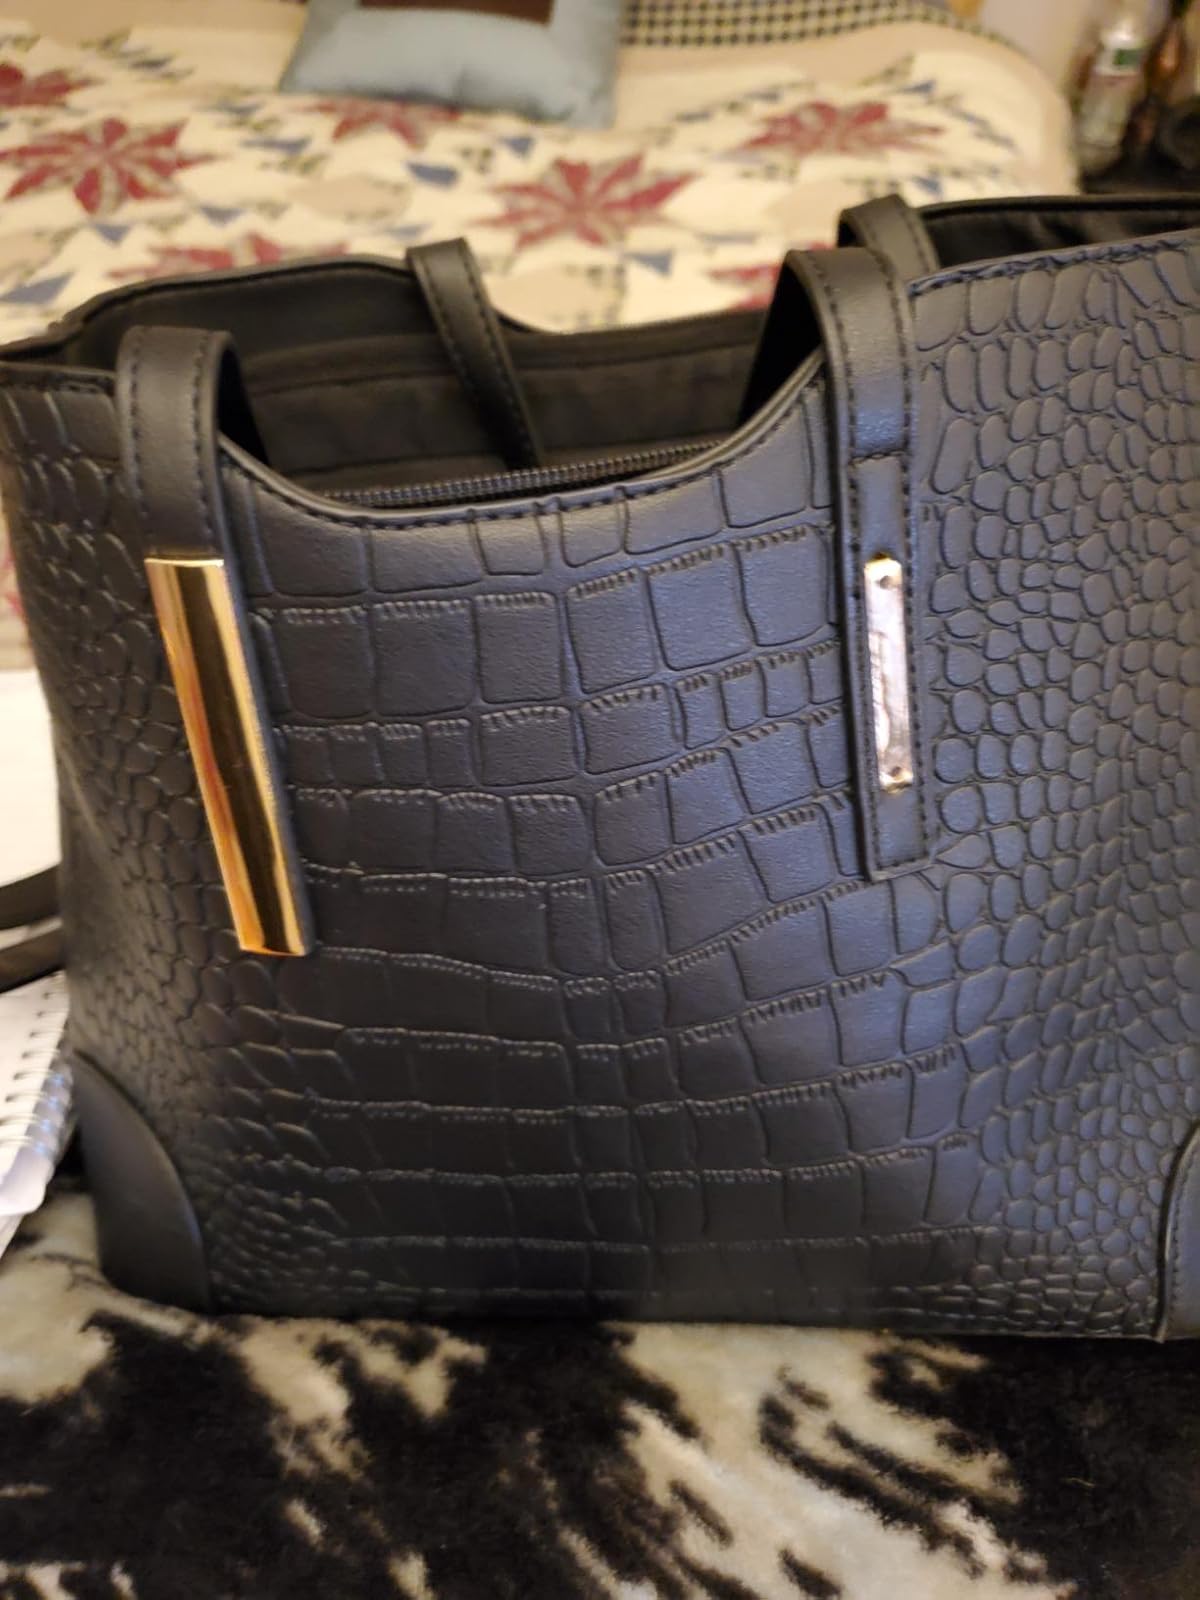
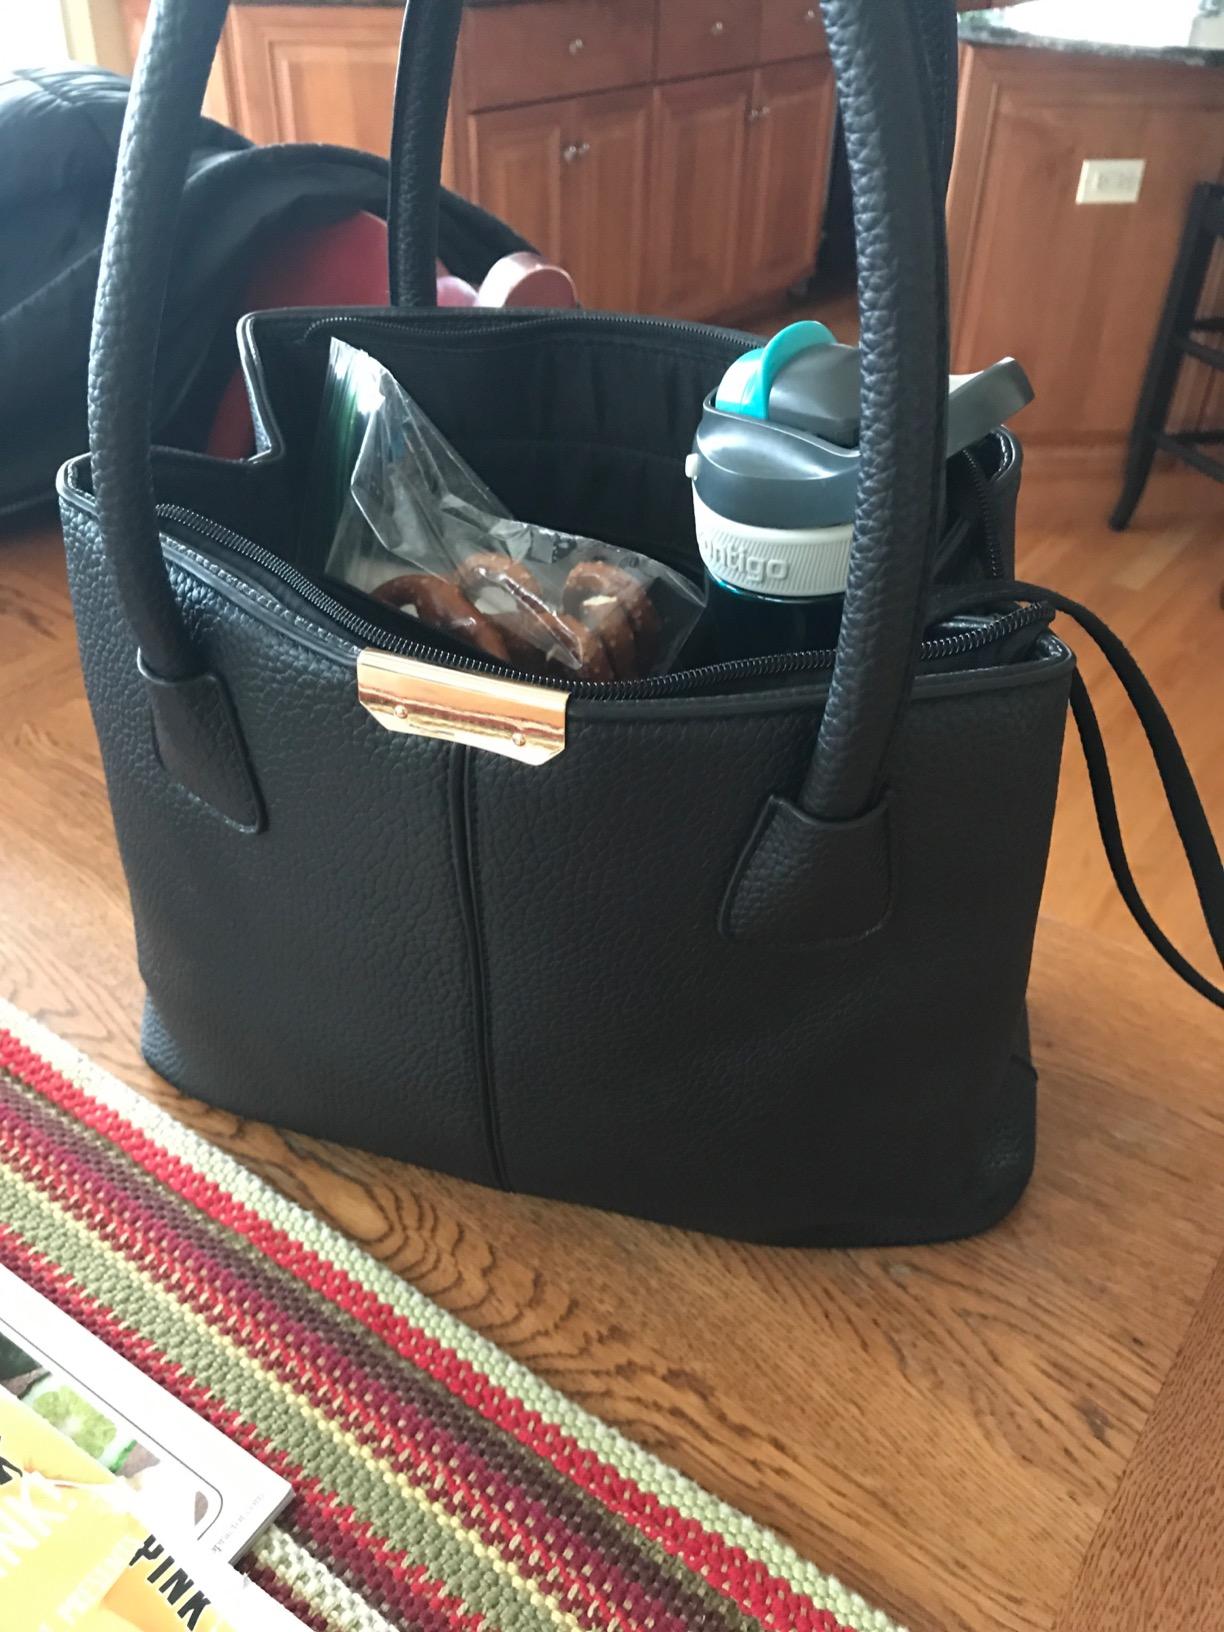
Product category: accessories_handbag
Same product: no